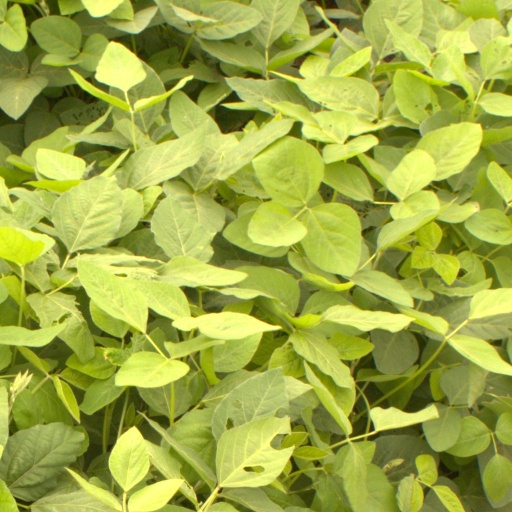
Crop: soybean